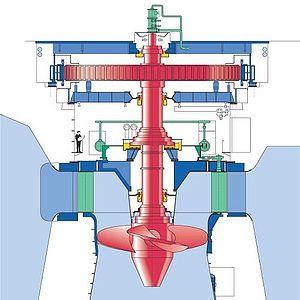
Le barrage de Donzère-Mondragon est un barrage hydroélectrique situé sur un canal parallèle au Rhône dans le sud de la France. Construit entre 1948 et 1952, sur le canal de Donzère-Mondragon, à Bollène, il est doté d'une écluse pour permettre son franchissement aux bateaux. Conçu par l’architecte Théodose Sardnal, il fut inauguré le 25 octobre 1952 par le Président de la République française Vincent Auriol, et inscrit au titre des Monuments historiques le 4 juin 1992.
Une turbine Kaplan est une turbine hydraulique à hélices, de type « réaction » qui a été inventée en 1912 par l'ingénieur autrichien Viktor Kaplan dont elle tire le nom.